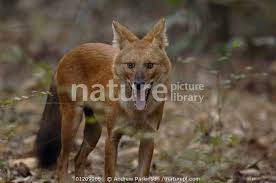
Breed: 209-n000043-dhole